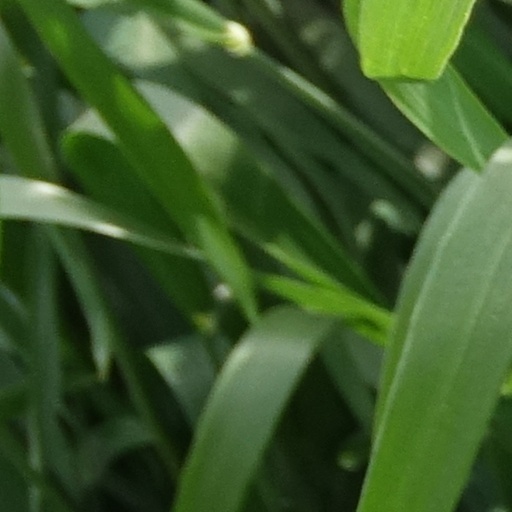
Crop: wheat